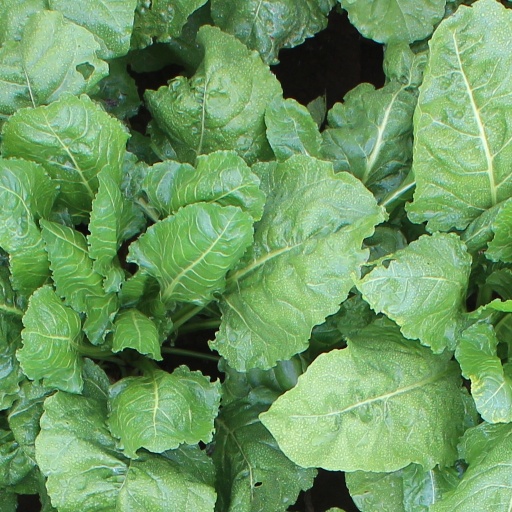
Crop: sugar beet